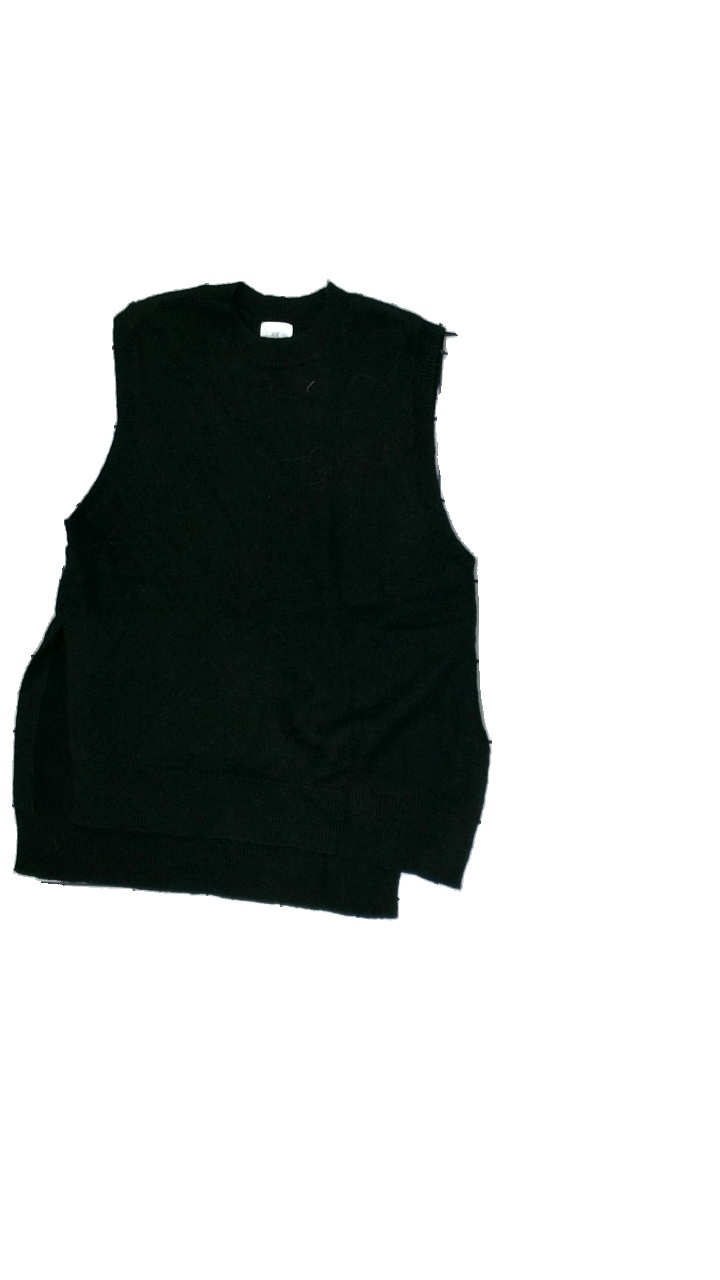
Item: Vest (Ladies)
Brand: H&m
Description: black long vest
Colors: Black
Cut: Regular, C-collar
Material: unknown
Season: All
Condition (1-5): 5
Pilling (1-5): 5
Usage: Reuse
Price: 50-100